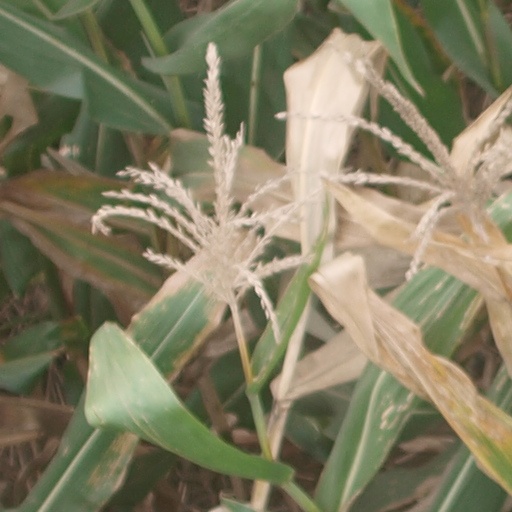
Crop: maize; corn